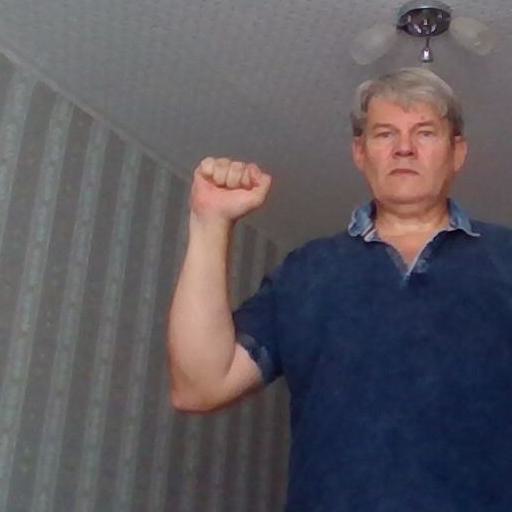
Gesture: fist